1842 retreat from Kabul

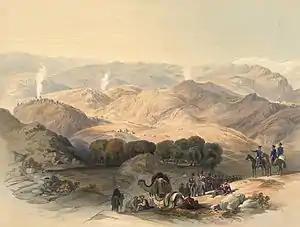
The Grove and Valley of Jugdulluk where Elphinstone's Army made its last stand in the calamitous retreat; January 1842. As drawn on the spot by James Rattray.

By the evening of 11 January, the army had been reduced to 200 men. The small rearguard was led by Brigadier-General John Shelton who, for the first time in the retreat, showed his competence and led a fierce resistance against the Afghans. As the surviving troops lay besieged in a small ruined mud-walled enclosure in Jagadalak, Akbar Khan's envoys returned and persuaded Elphinstone and his second in command, Shelton, to accompany them for negotiations.